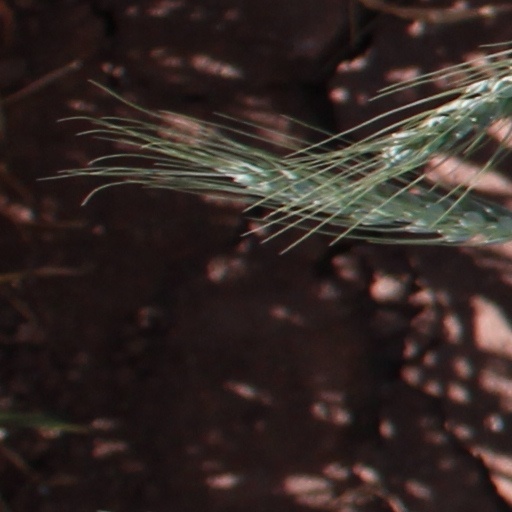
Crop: wheat